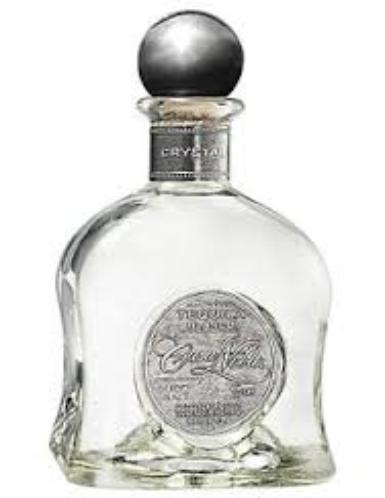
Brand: Casa Noble
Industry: Food